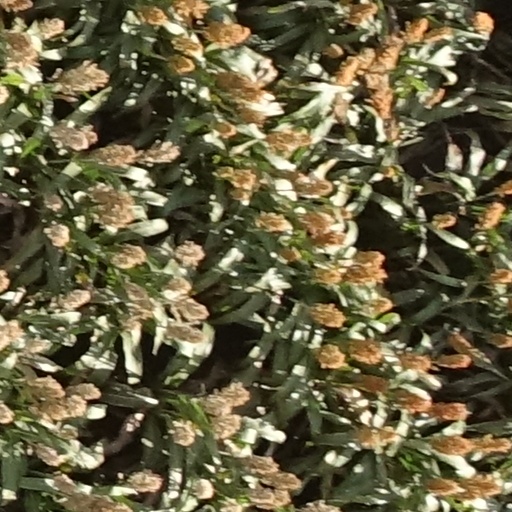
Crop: sorghum